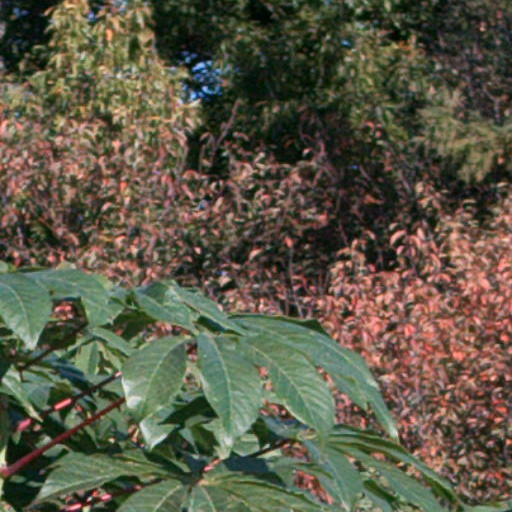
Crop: cassava